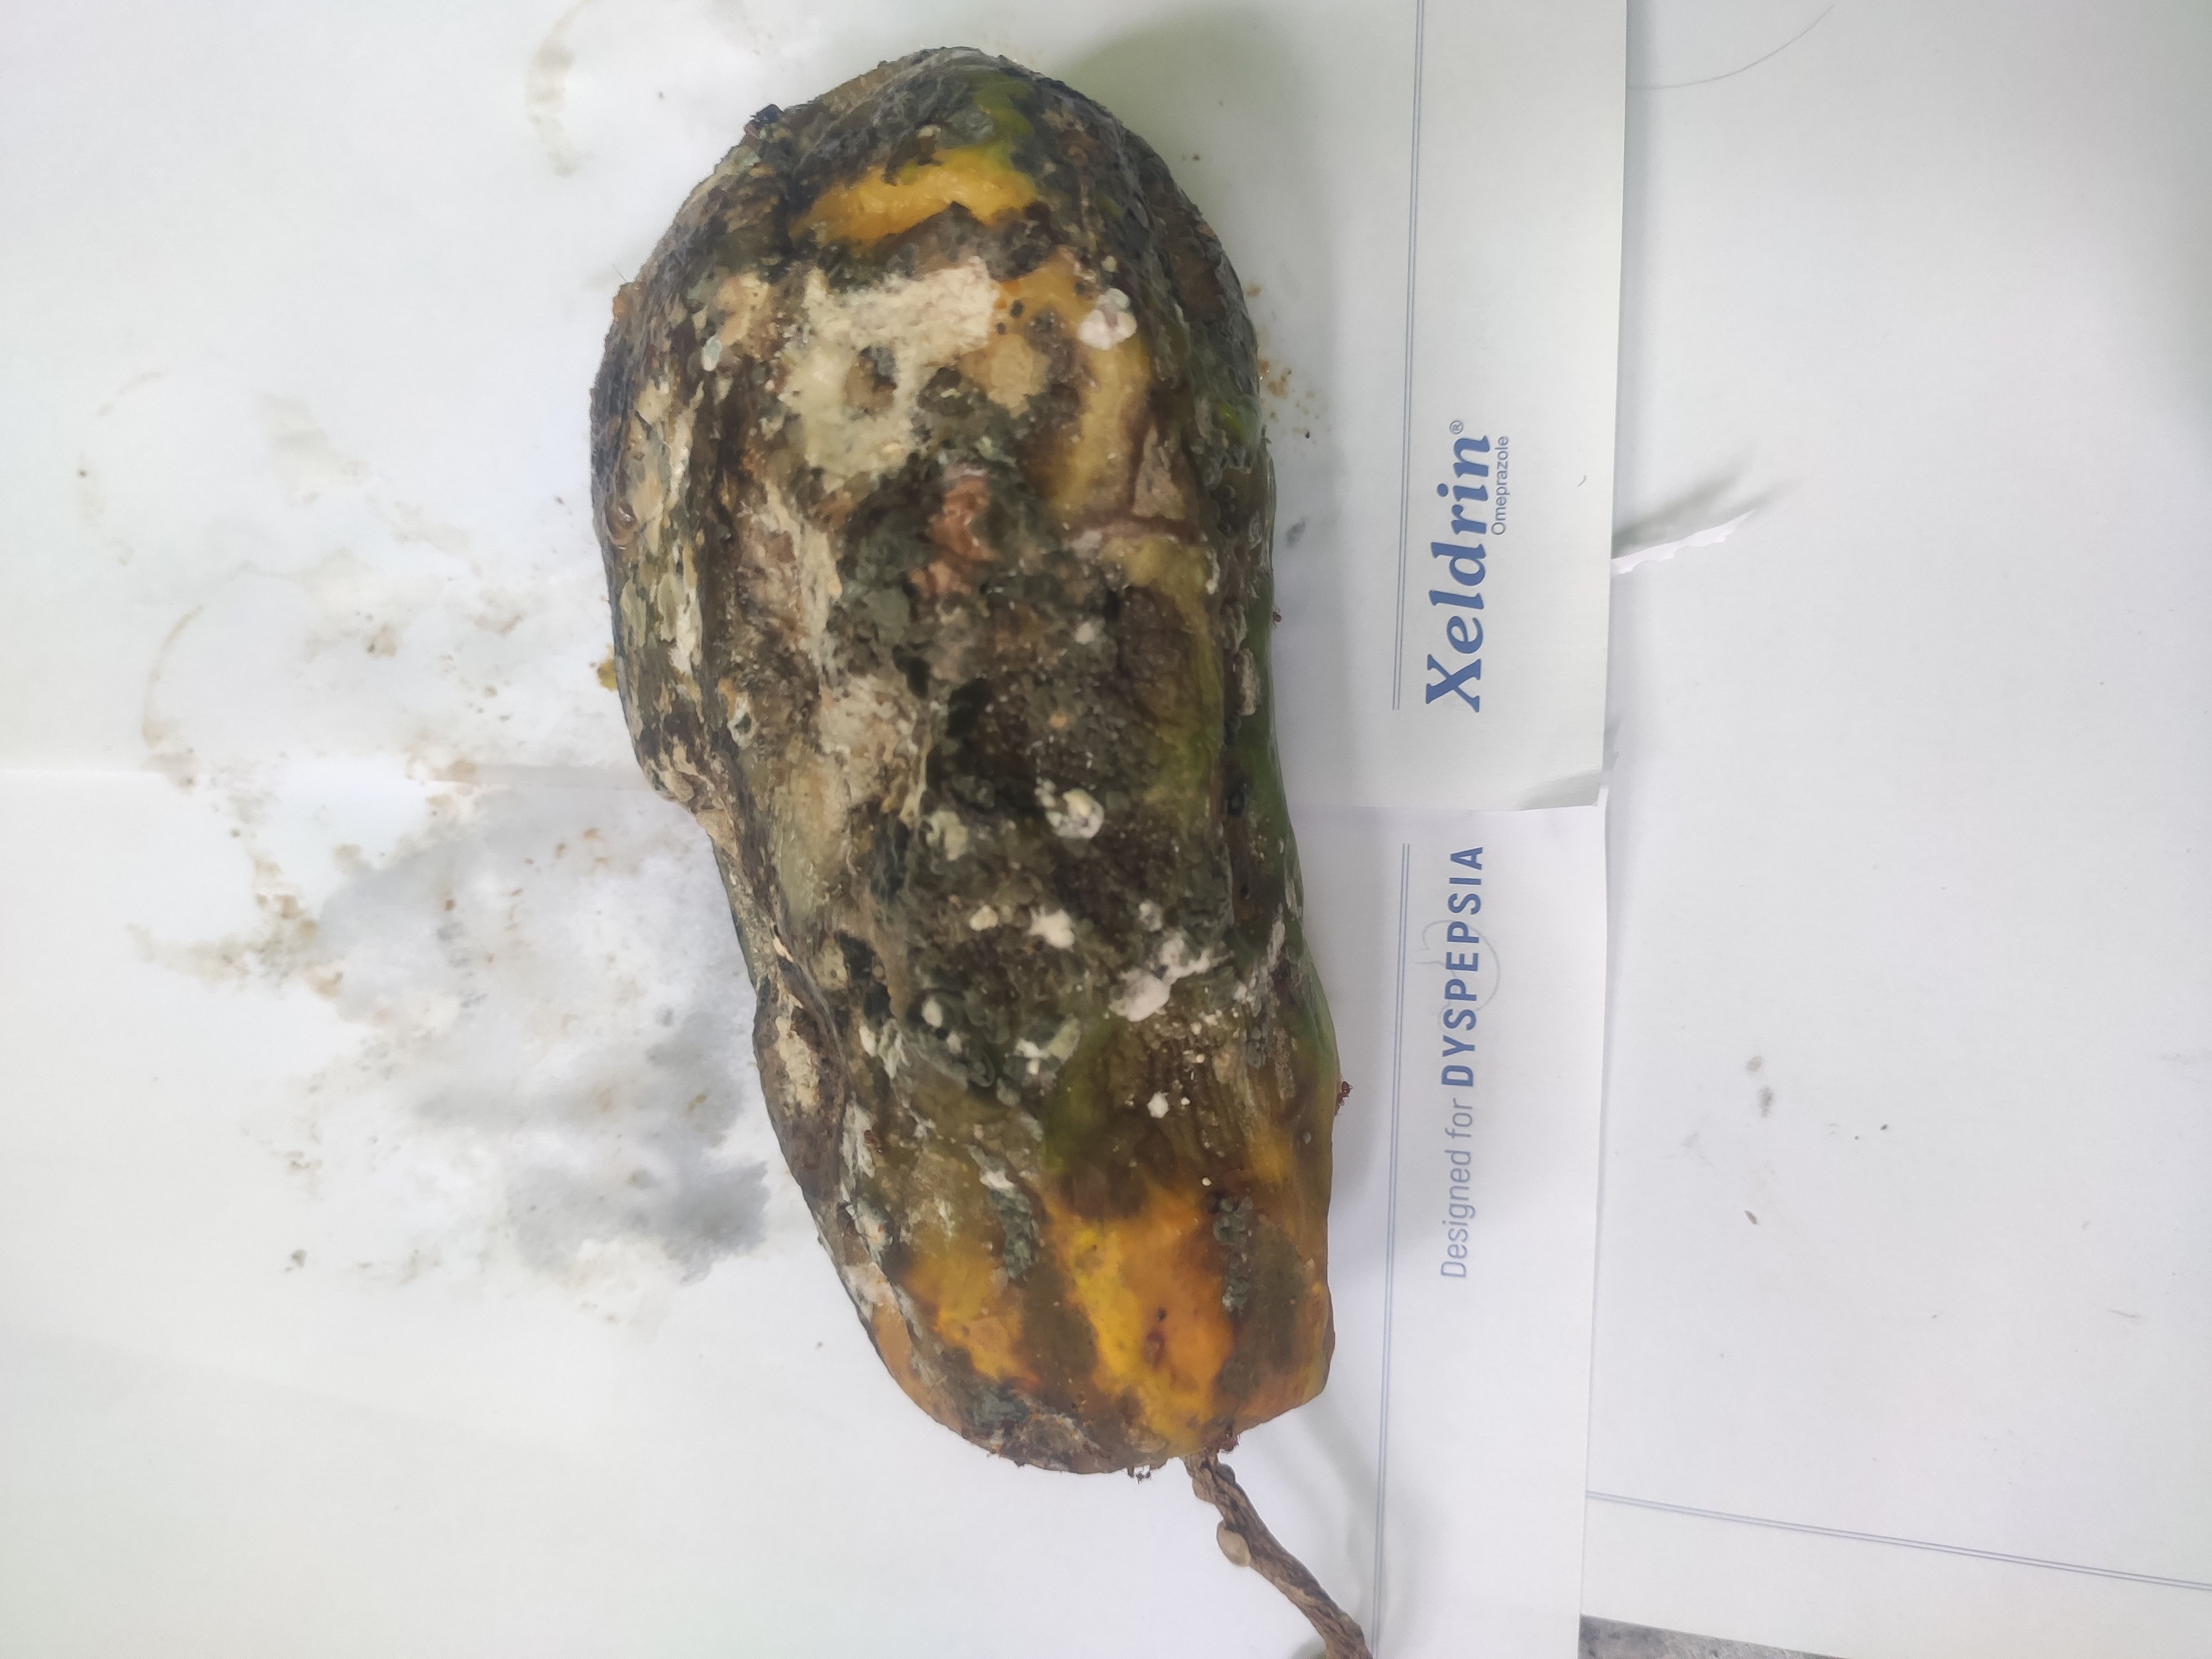
Fruit: papayas
Grade: 3rd-grade